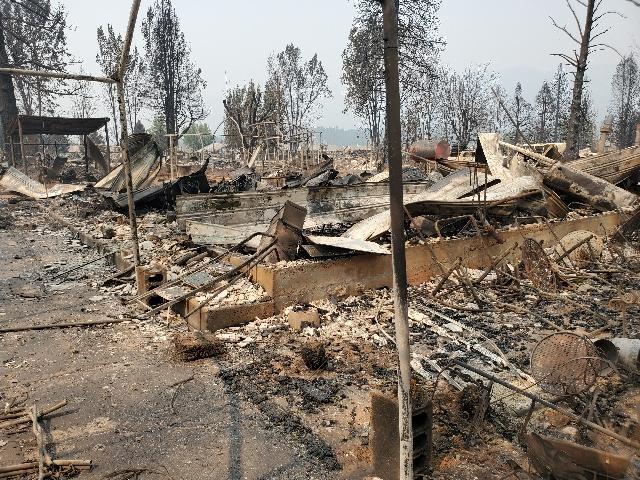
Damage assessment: destroyed